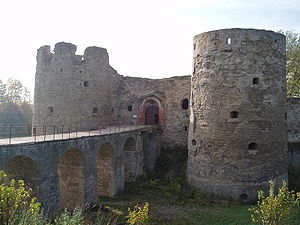
Ingermanland / Historie / Under Republikken Novgorod 1136-1478
Koporje fæstning.
Ingermanland, er et historisk landskab i det nordvestlige Rusland, i Sankt Petersborg-området. Det ligger mellem floden Neva og Den Finske Bugt i nord, floden Narva og Peipus-søen i vest og Ladoga-søen Volkhov-floden i øst. Oprindelig udgjorde Neva grænsen mellem Ingermanland og Karelen, men fra omkring 1600 blev grænsen trukket længere mod nord på det karelske næs. Ingermanlands befolkning talte oprindeligt forskellige finsk-ugriske sprog.